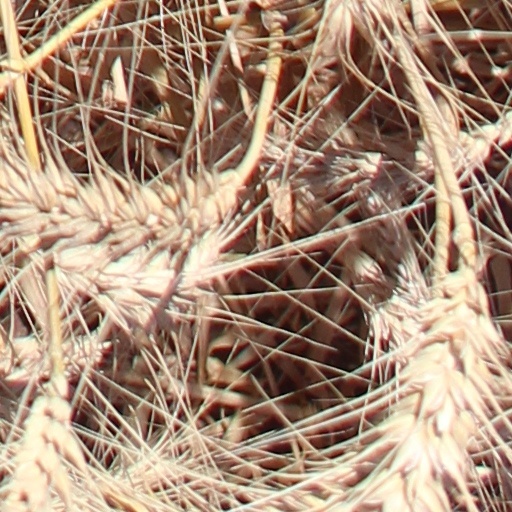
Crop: wheat